List of airports in Quebec

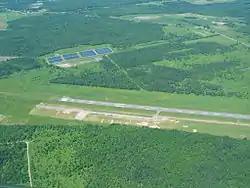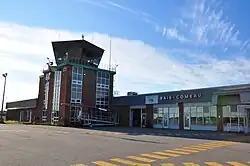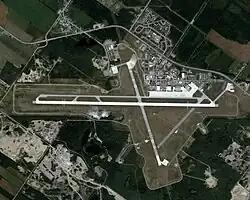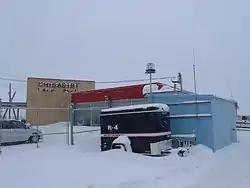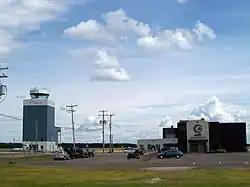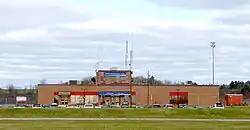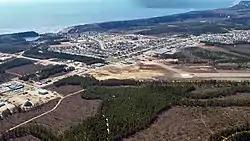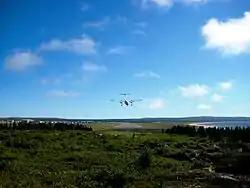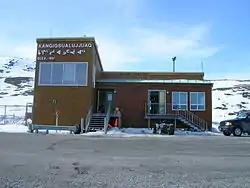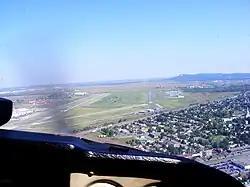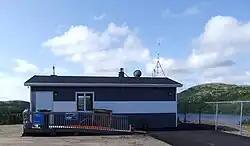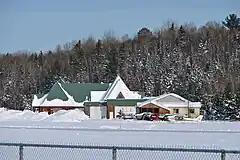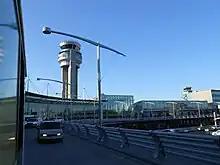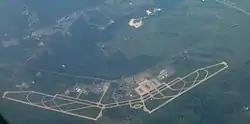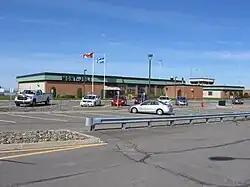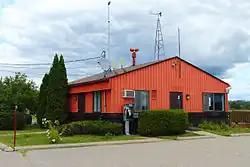
Roland-Désourdy Airport in Bromont
Baie-Comeau Airport
CFB Bagotville
Chisasibi Airport
Chicoutimi/Saint-Honoré Aerodrome
Gatineau-Ottawa Executive Airport
Forestville Airport
Kuujjuarapik Airport
Kangiqsualujjuaq (Georges River) Airport
Montreal Saint-Hubert Longueuil Airport
La Tabatière Airport
Mont Tremblant International Airport
Montréal–Trudeau International Airport
Montréal–Mirabel International Airport
Mont-Joli Airport
Maniwaki Airport
Îles-de-la-Madeleine Airport
La Grande Rivière Airport
Québec City Jean Lesage International Airport
Puvirnituq Airport
Rouyn-Noranda Airport
Rivière-du-Loup Airport
Rimouski Airport
Waskaganish Airport
Val-d'Or Airport
Valcourt Airport
Trois-Rivières Airport
Tasiujaq Airport
Sherbrooke Airport
Sept-Îles Airport
Schefferville Airport
Saint-Michel-des-Saints/Lac Kaiagamac Water Aerodrome
Saint-Michel-des-Saints Aerodrome

The list is sorted by the name of the community served; click the sort buttons in the table header to switch listing order.